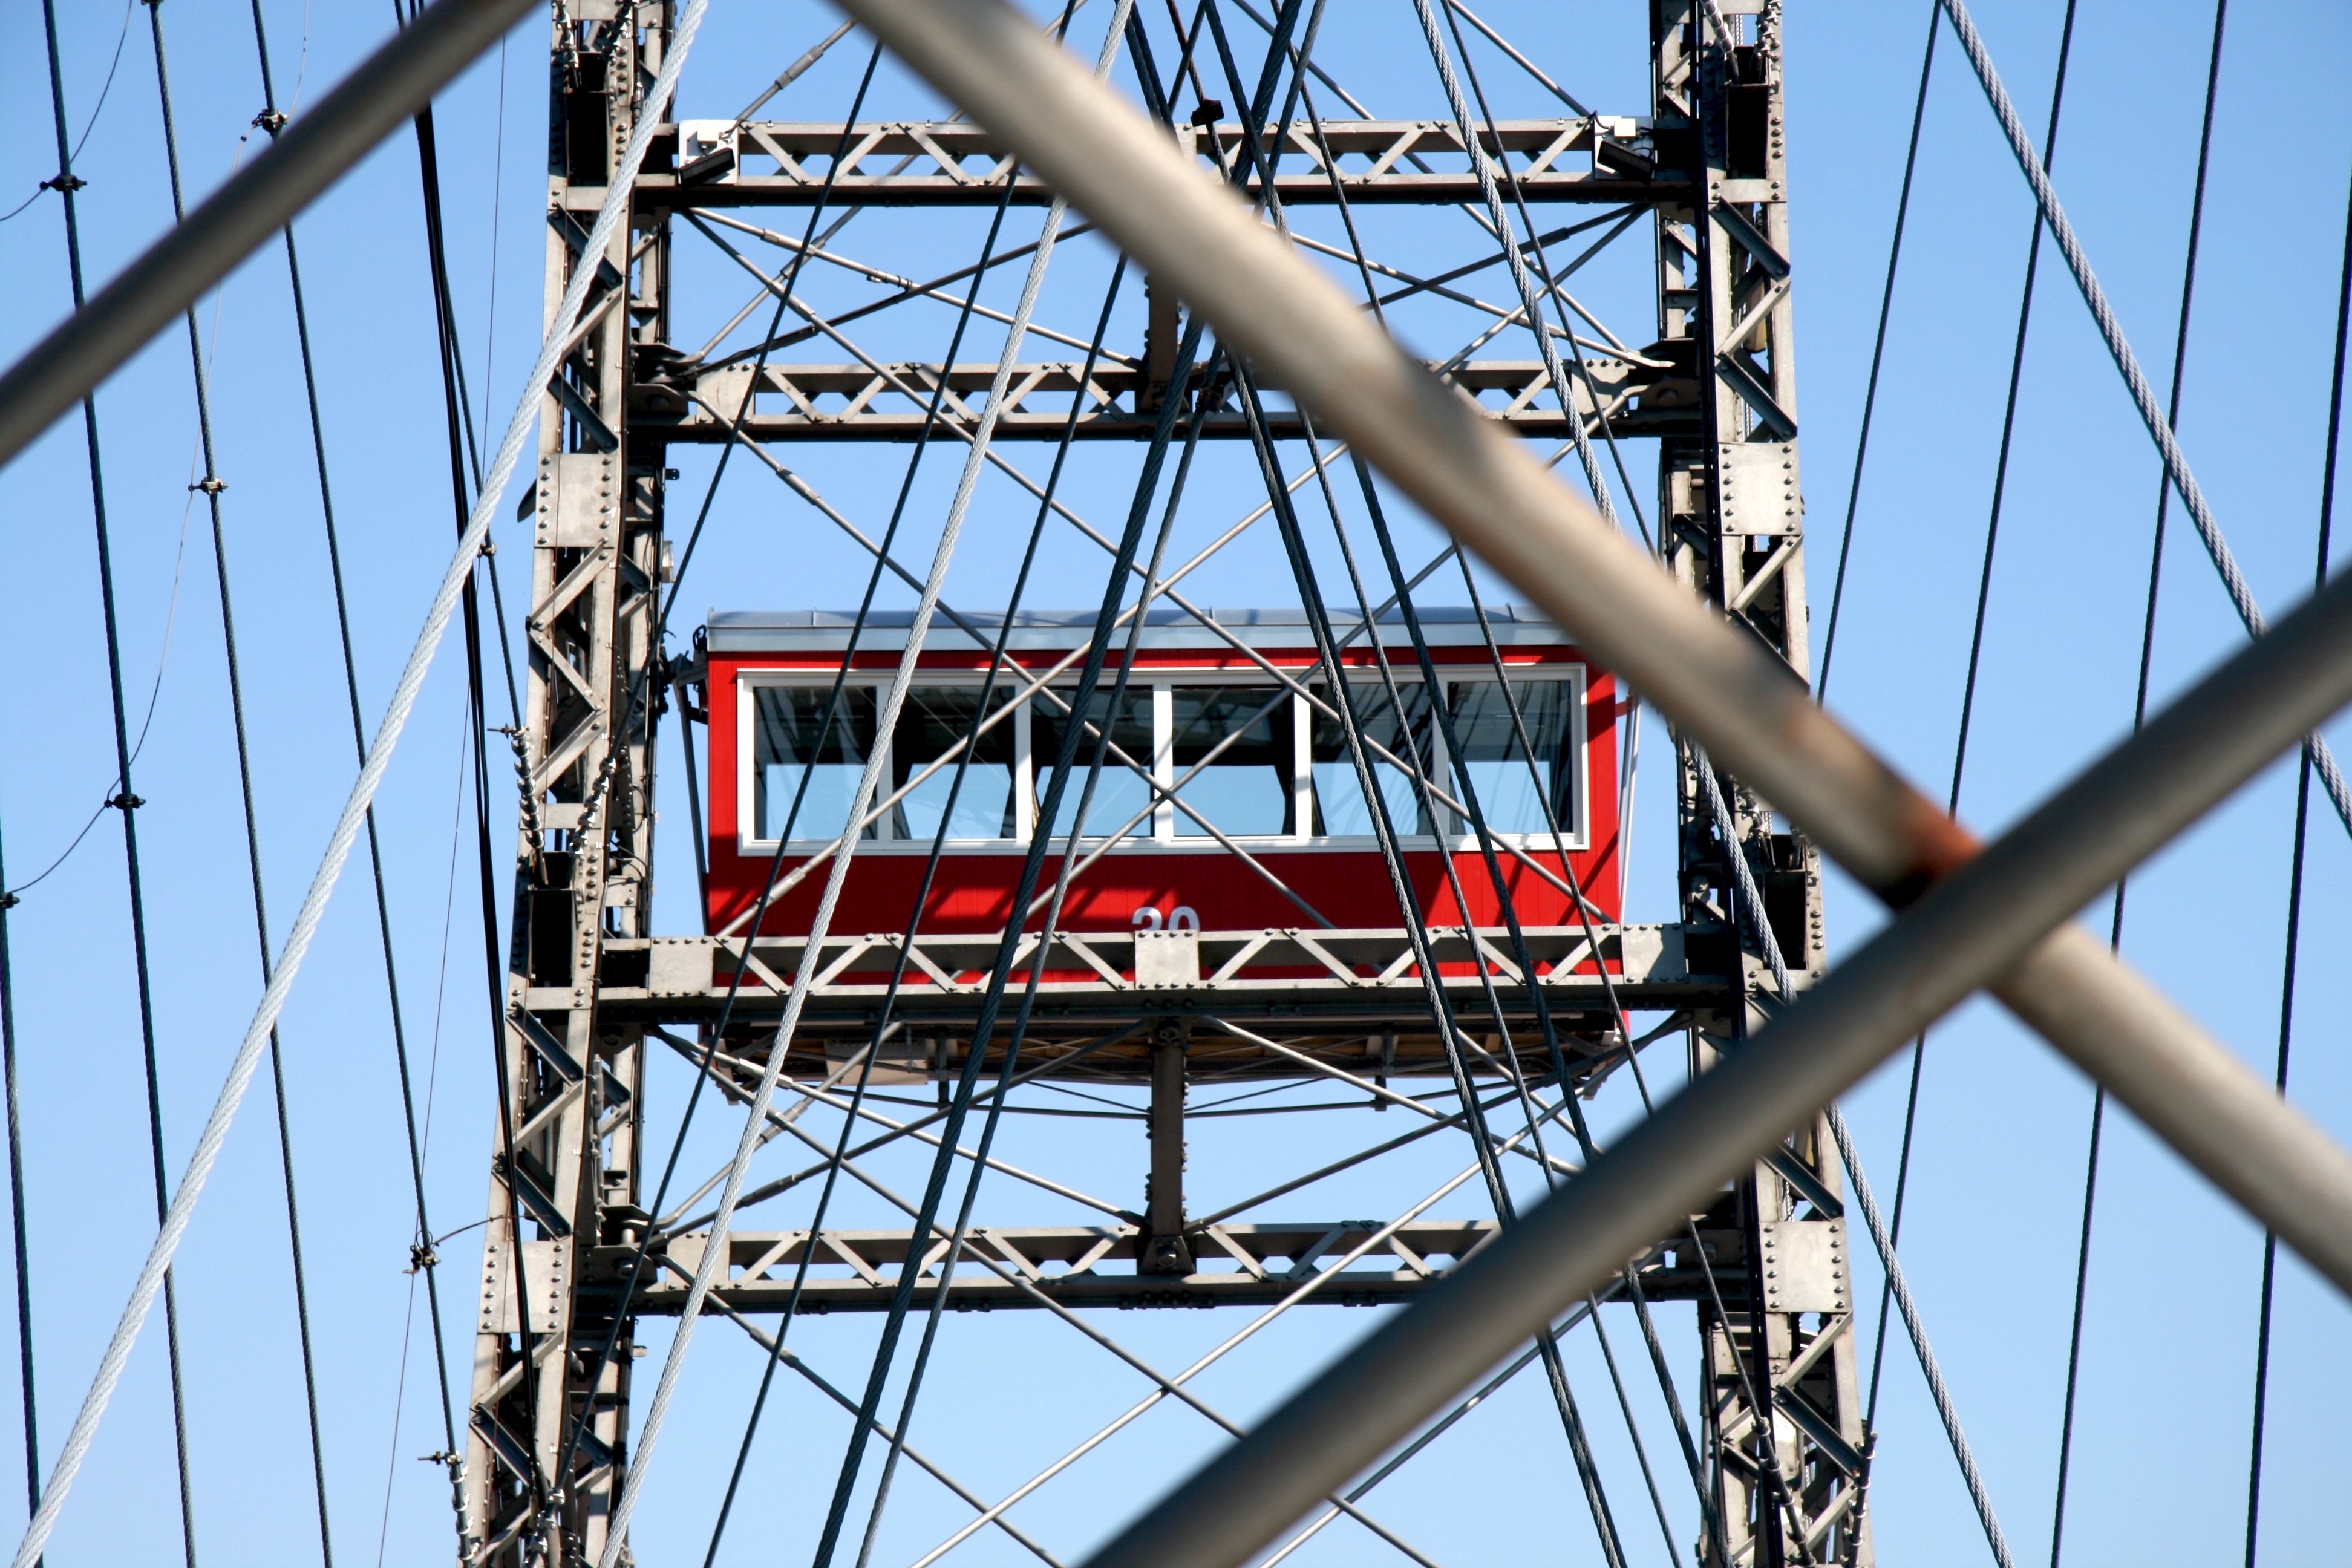
tower, mast, blue, electricity, scaffolding, outdoor structure, overhead power line